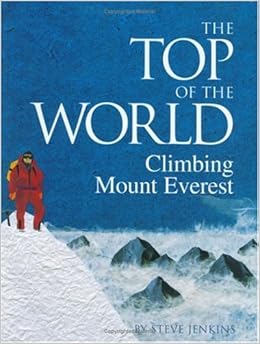
The Top of the World: Climbing Mount Everest
Category: Books
From Library Journal Grade 2-6-A windfall of facts about Everest and the daring mountaineers who have attempted to reach its summit. Breathtaking cut-paper collages capture the dramatic vistas and the frightening realities of high-altitude climbs. Copyright 1999 Reed Business Information, Inc. From Booklist Gr. 3^-5. The author-artist who gave us Biggest, Strongest, Fastest (1995) and What Do You Do When Something Wants to Eat You (1997) turns his attention to a slightly older audience in a picture book that takes readers on an armchair tour up the tallest peak on Earth. In preparation for the trek, Jenkins presents some background on Everest (including a brief comment on the ecological nightmare tourism has caused) and on some of the people who have scaled it. There's also a double-page spread devoted to climbing equipment. Then it's up to the top, complete with descriptions of some of the things climbers may see en route and some insight into how the cold and altitude will affect their bodies. Jenkins' papercut illustrations are extraordinary--feathery light to catch the effect of fog radiating off the mountains, mottled and striated to replicate rocky plateaus, pebbled to look like ice flowers. The typeface is sometimes uncomfortably small, and words occasionally disappear into the strongly colored backgrounds, but this is still a very attractive book, with plenty of substance for curious children. Stephanie Zvirin From Kirkus Reviews A breathtaking picture-book account of a climb to the top of Mount Everest. Jenkins (Hottest, Coldest, Highest, Deepest, 1998, etc.) documents each step of the way with vivid crushed-paper and cut-paper collages that will rivet viewers. He begins with a world map that shows the Himalayas, recounts efforts to measure the peaks, describes early expeditions, and includes the successful climbs of Sir Edmund Hillary and Tenzing Norgay in 1953, and Rheinhold Messner in 1980. Next, Jenkins illustrates the necessary gear for modern mountain-climbing, and describes the journey itself, beginning in Kathmandu, Nepal, the 100-mile trek to the base of Mount Everest, then step-by-step, up the mountain to the summit. At each step, the striking collages extend the information of the text and capture the majesty of the mountain. Visually arresting and inspiring. (Picture book. 8-12) -- Copyright ©1999, Kirkus Associates, LP. All rights reserved. Review "The book teaches children about the thrills and risks of big mountains without frightening them." -- Review The book teaches children about the thrills and risks of big mountains without frightening them. -- The New York Times Book Review , Christopher S. Wren About the Author Steve Jenkins has written and illustrated nearly twenty picture books for young readers, including the Caldecott Honorwinning What Do You Do with a Tail Like This? His books have been called stunning, eyepopping, inventive, gorgeous, masterful, extraordinary, playful, irresistible, compelling, engaging, accessible, glorious, and informative. He lives in Colorado with his wife and frequent collaborator, Robin Page, and their children. To learn more about Steve and his books, visit www.stevejenkinsbooks.com.
Features: Describes the conditions and terrain of Mount Everest, attempts that have been made to scale this peak, and general information about the equipment and techniques of mountain climbing. By the author of Hottest, Coldest, Highest, Deepest.